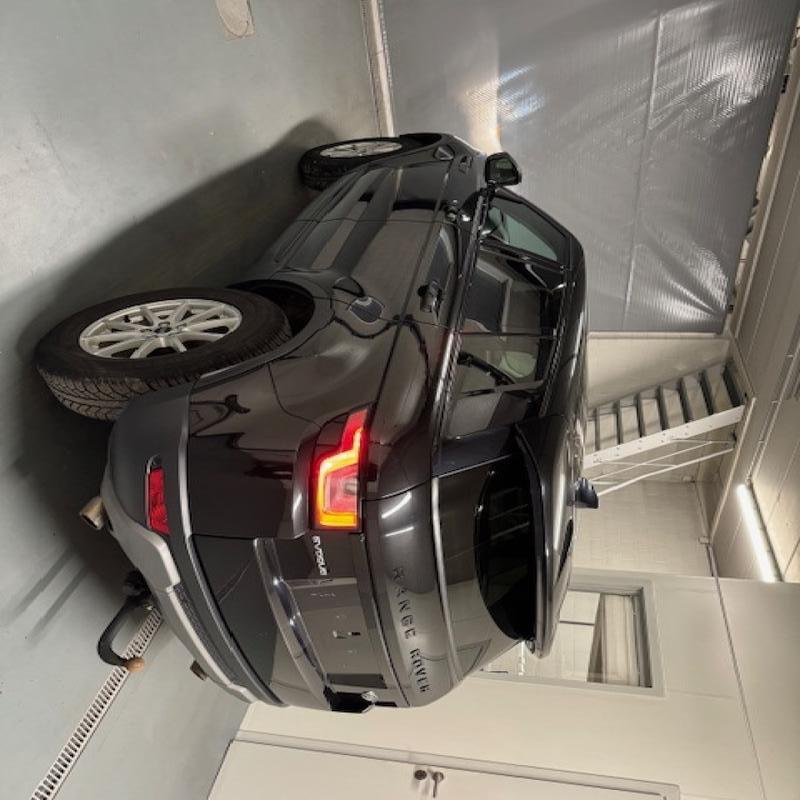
Aucun dommage détecté.
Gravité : aucun